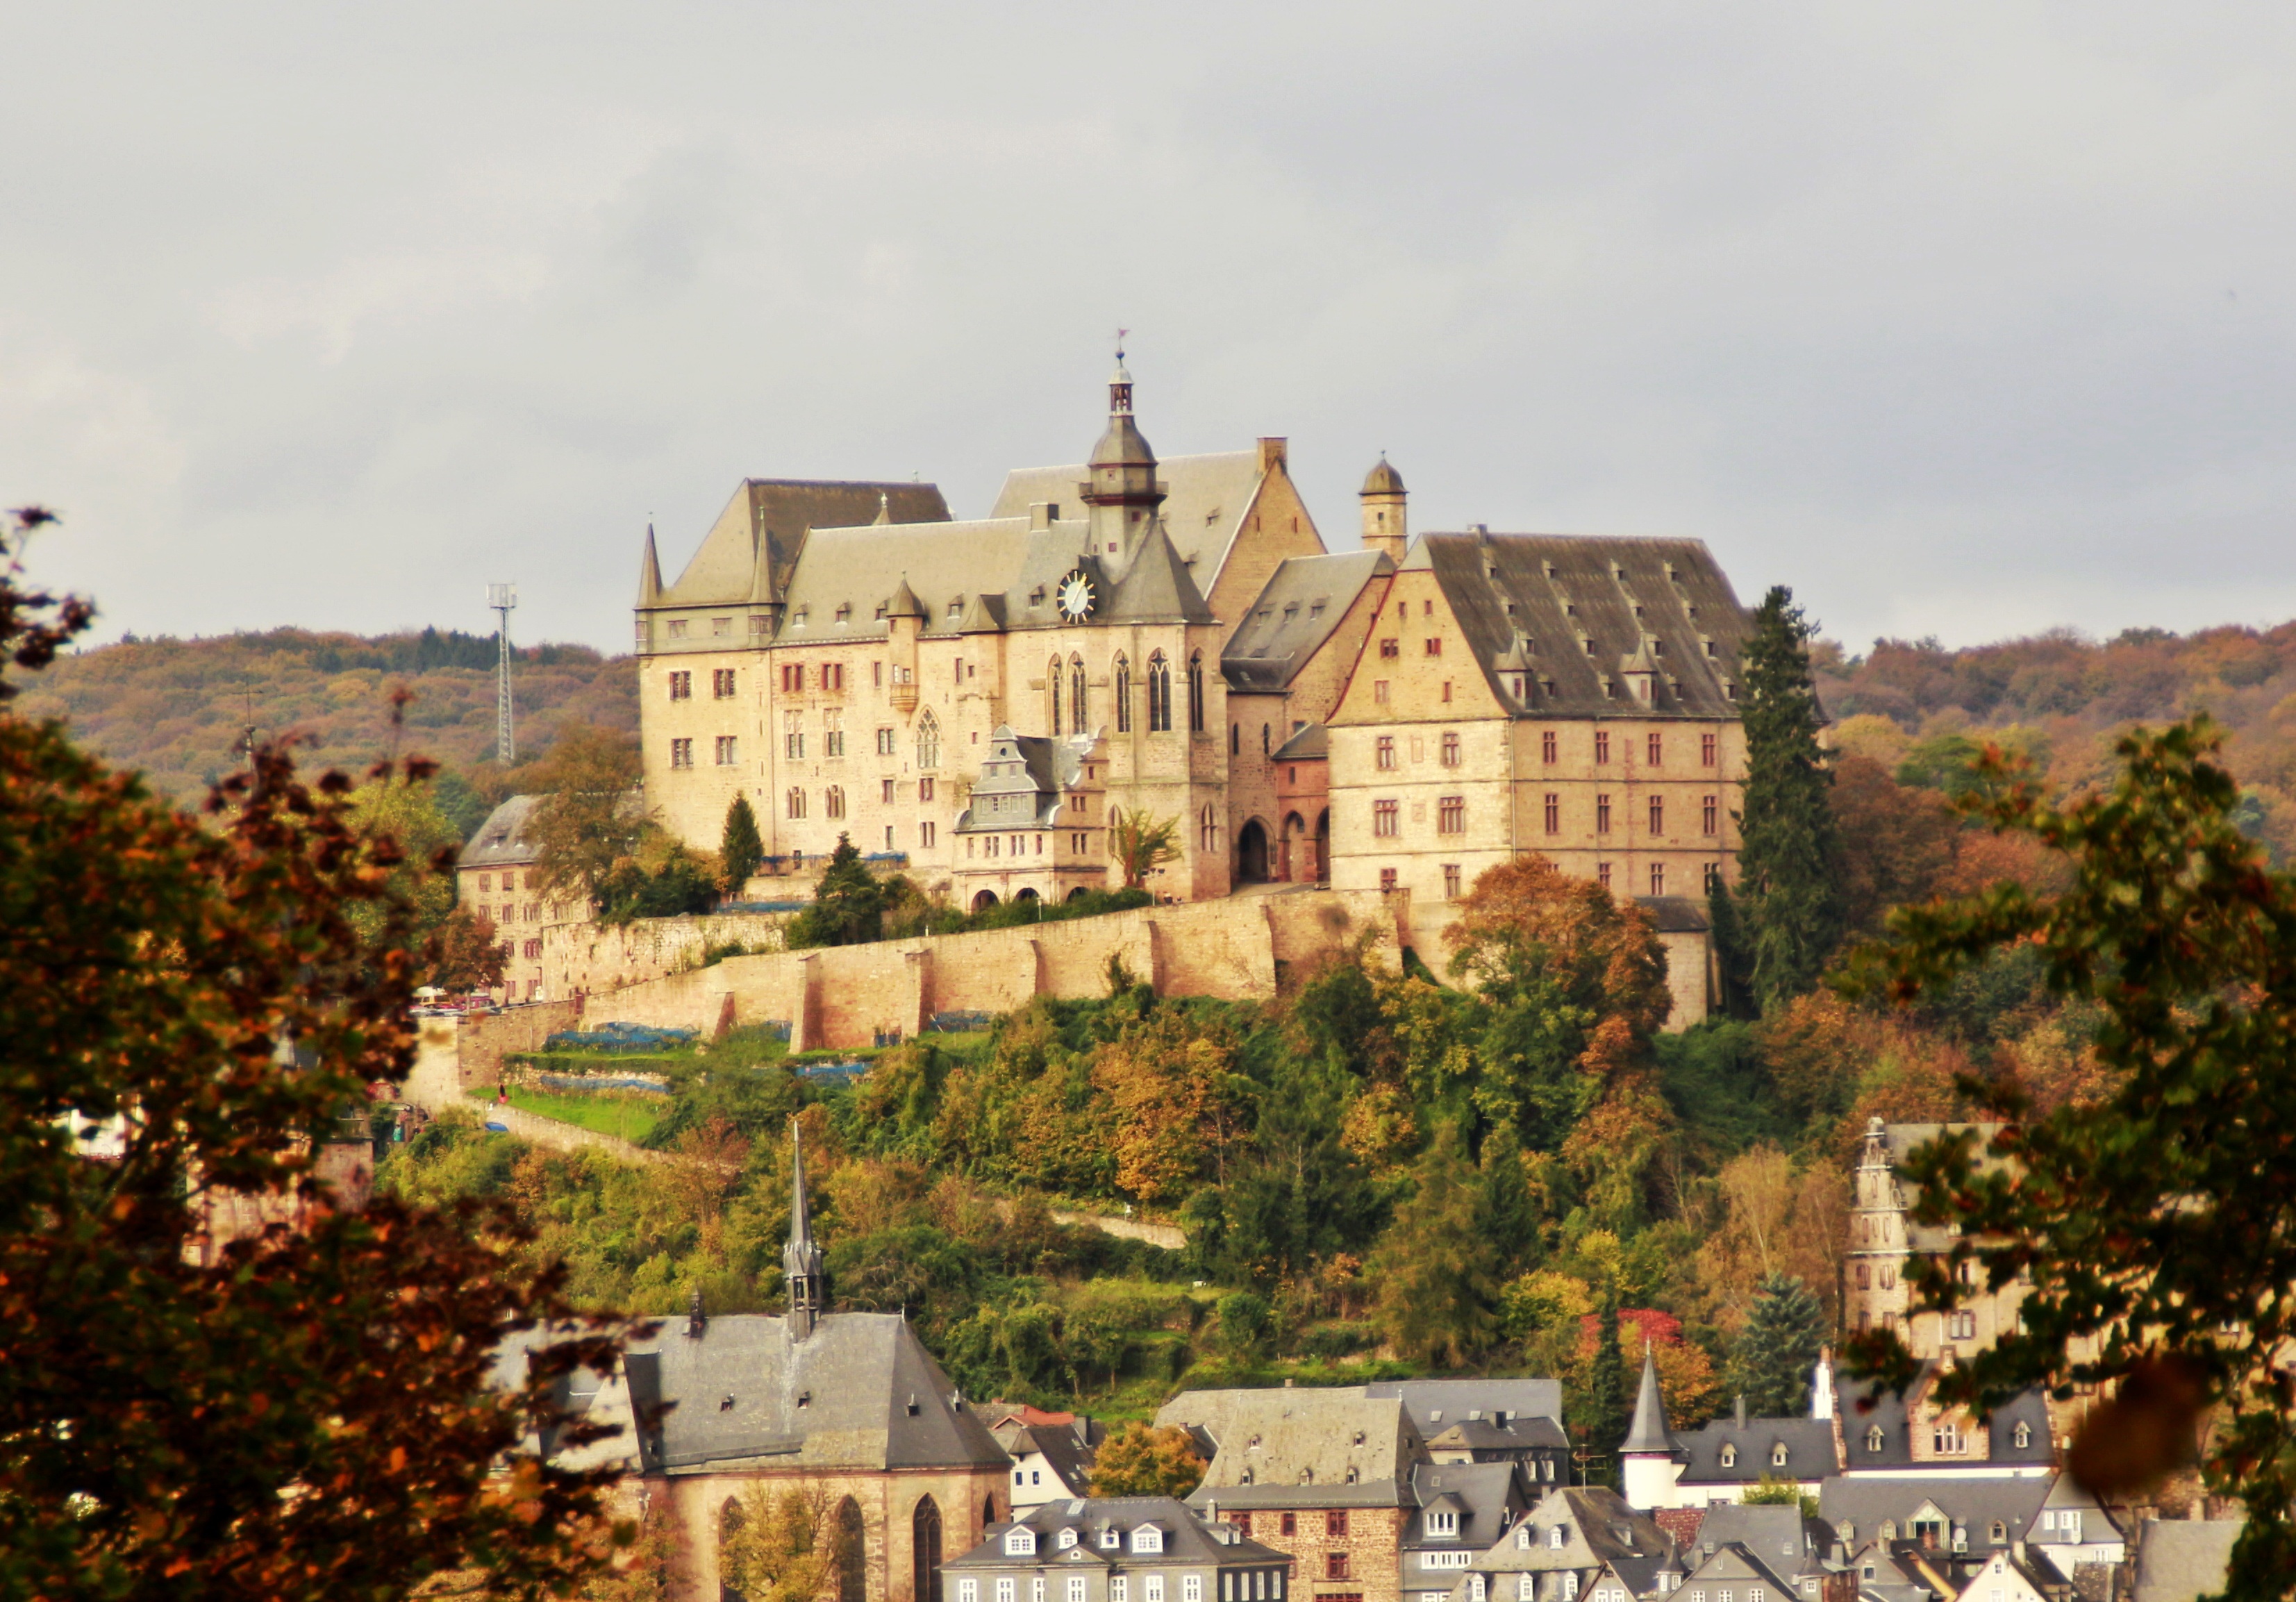
town, building, chateau, palace, cityscape, panorama, plaza, castle, cathedral, tourism, monastery, germany, estate, hesse, castle park, tours, marburg, historic site, closed marburg